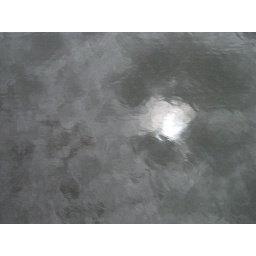
A reflection of the sky in the shallow water covering the sand on the beach